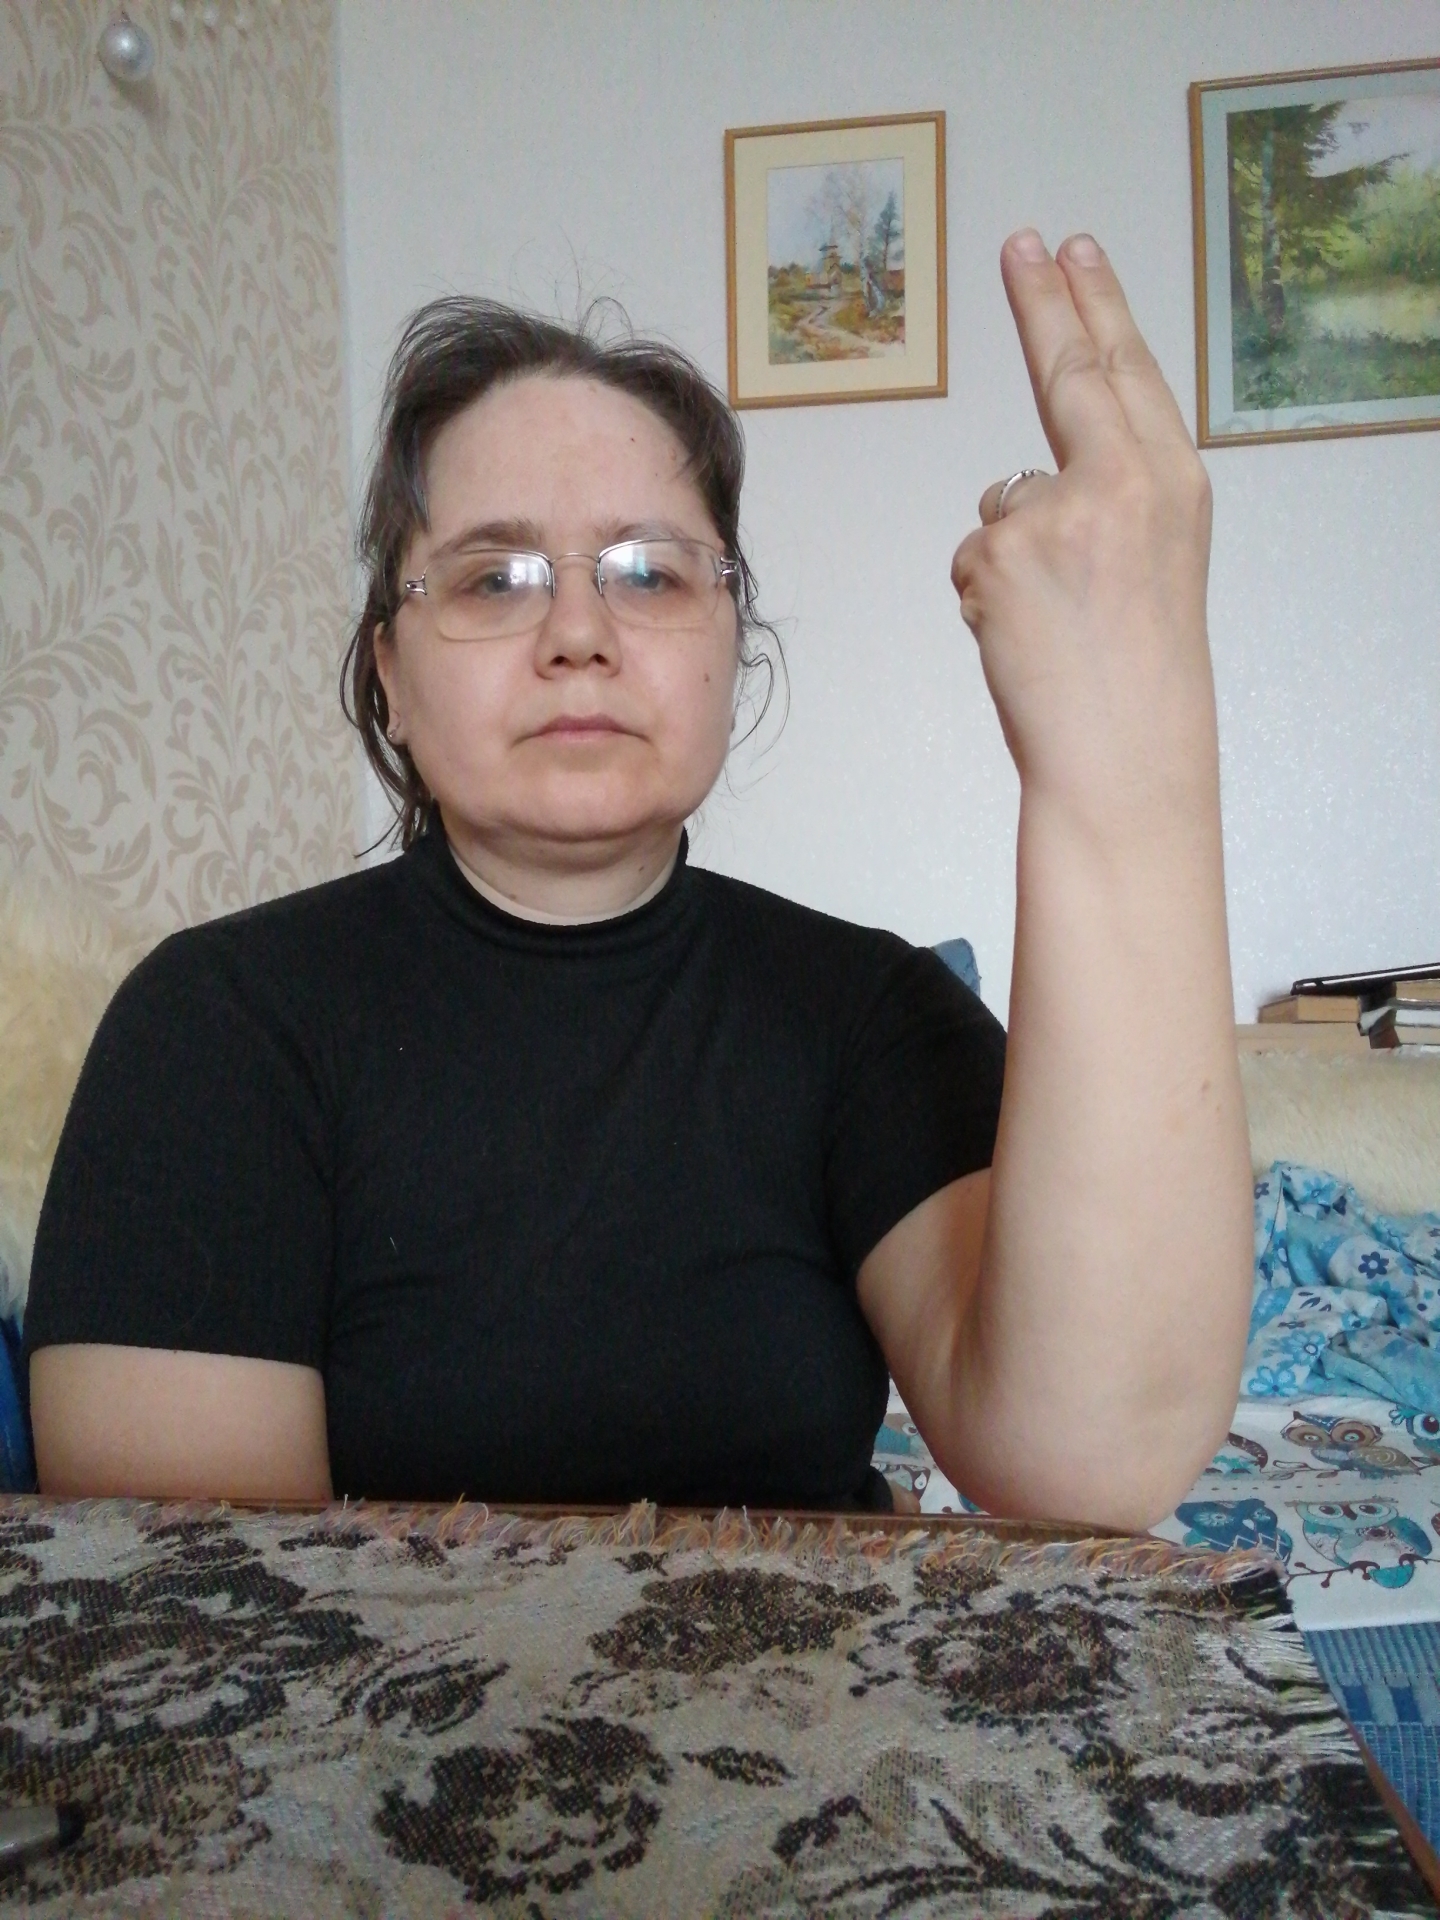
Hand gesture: two_up_inverted